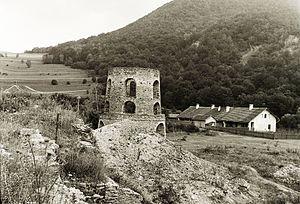
Drnava est un village de Slovaquie situé dans la région de Košice.